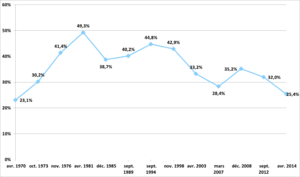
Graphique des résultats électoraux du Parti québécois.
Le Parti québécois est un parti politique québécois indépendantiste, œuvrant sur la scène politique provinciale québécoise. Fondé en 1968, il est issu du Mouvement Souveraineté-Association et du Ralliement national, deux groupes résultant de la renaissance du nationalisme québécois comme force politique lors de la Révolution tranquille. Deux semaines après la fondation, un autre groupe indépendantiste, le Rassemblement pour l'indépendance nationale vote à 82% en congrès de se dissoudre, en invitant ses membres à se joindre au PQ sur une base individuelle, ce qu’ils firent pour la plupart.